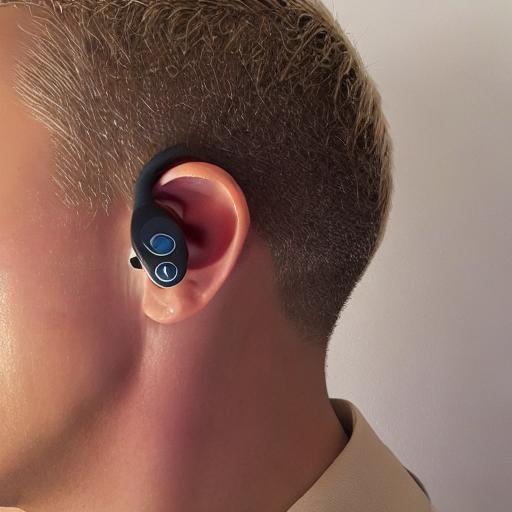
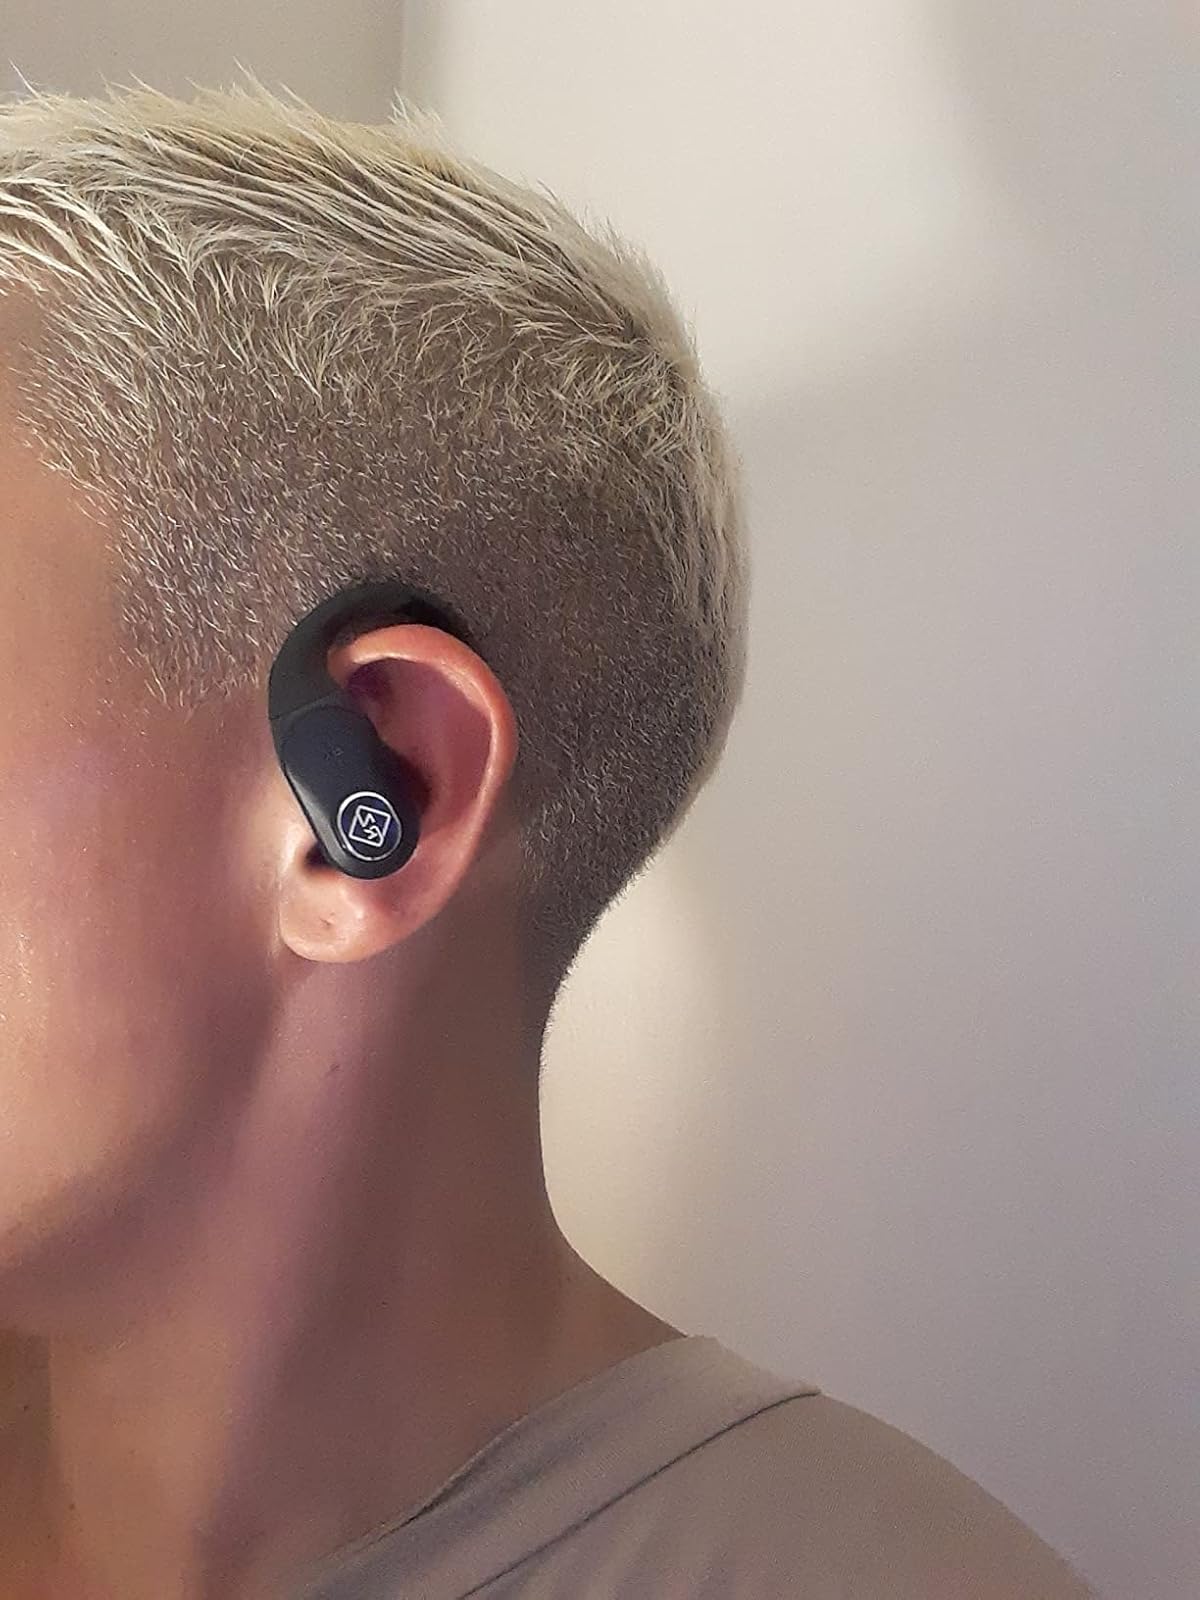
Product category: earbuds
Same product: no